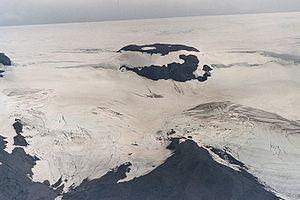
Détail du Langjökull Auteur
Langjökull est un glacier en Islande avec une superficie de 953 km². Il se trouve dans l'ouest des Hautes Terres d'Islande à une distance d'à peu près 270 km des geysers de la Haukadalur. Son nom signifie « le glacier long » en islandais.